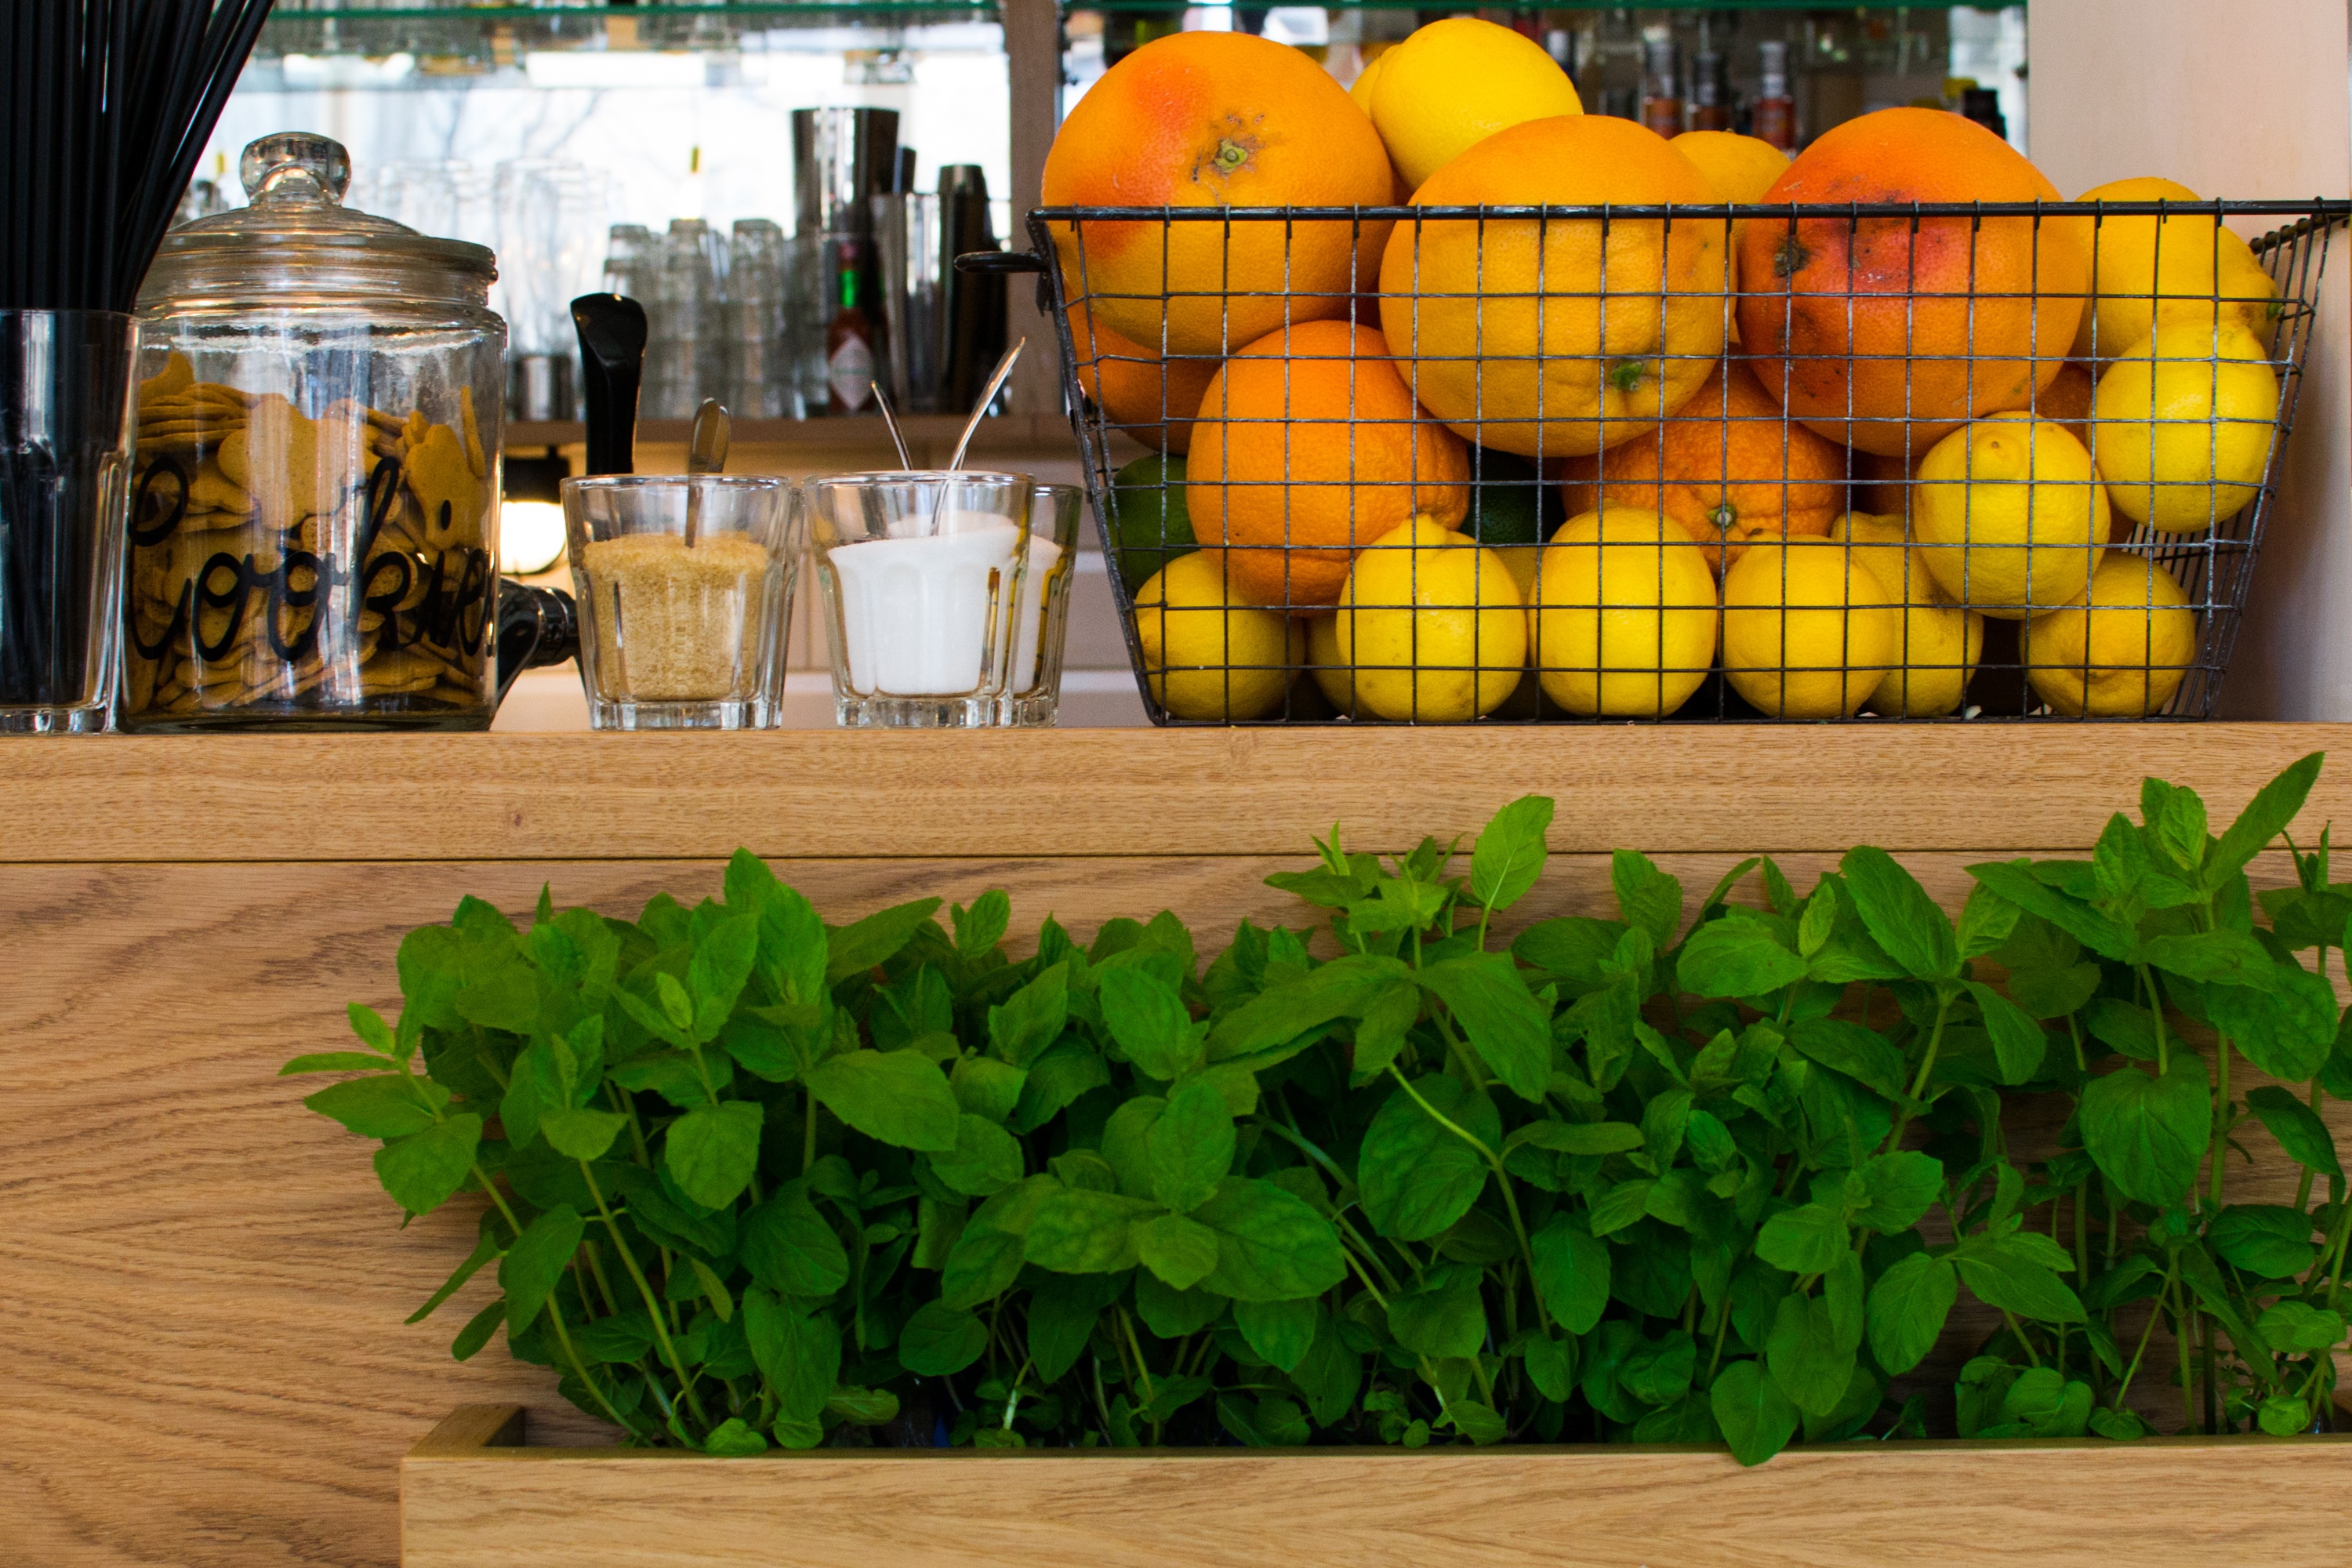
nature, cafe, plant, tea, flower, pot, orange, food, green, produce, fresh, breakfast, healthy, snack, cocktail, juice, fruits, oranges, herbs, organic, flowering plant, fruit juice, conter, land plant